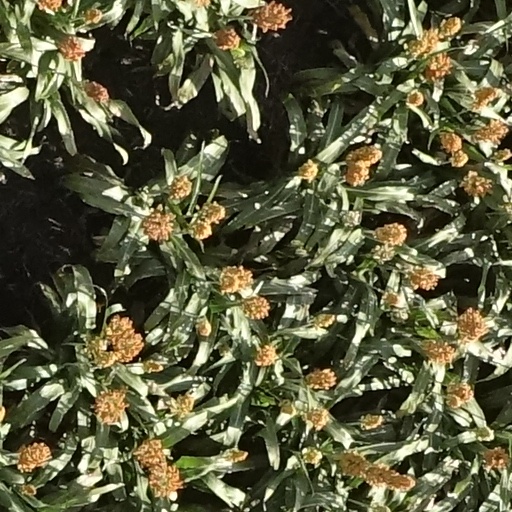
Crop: sorghum